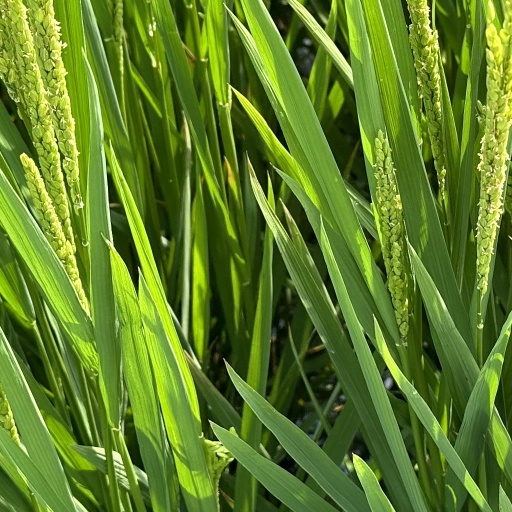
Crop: rice